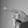
ASL letter: P